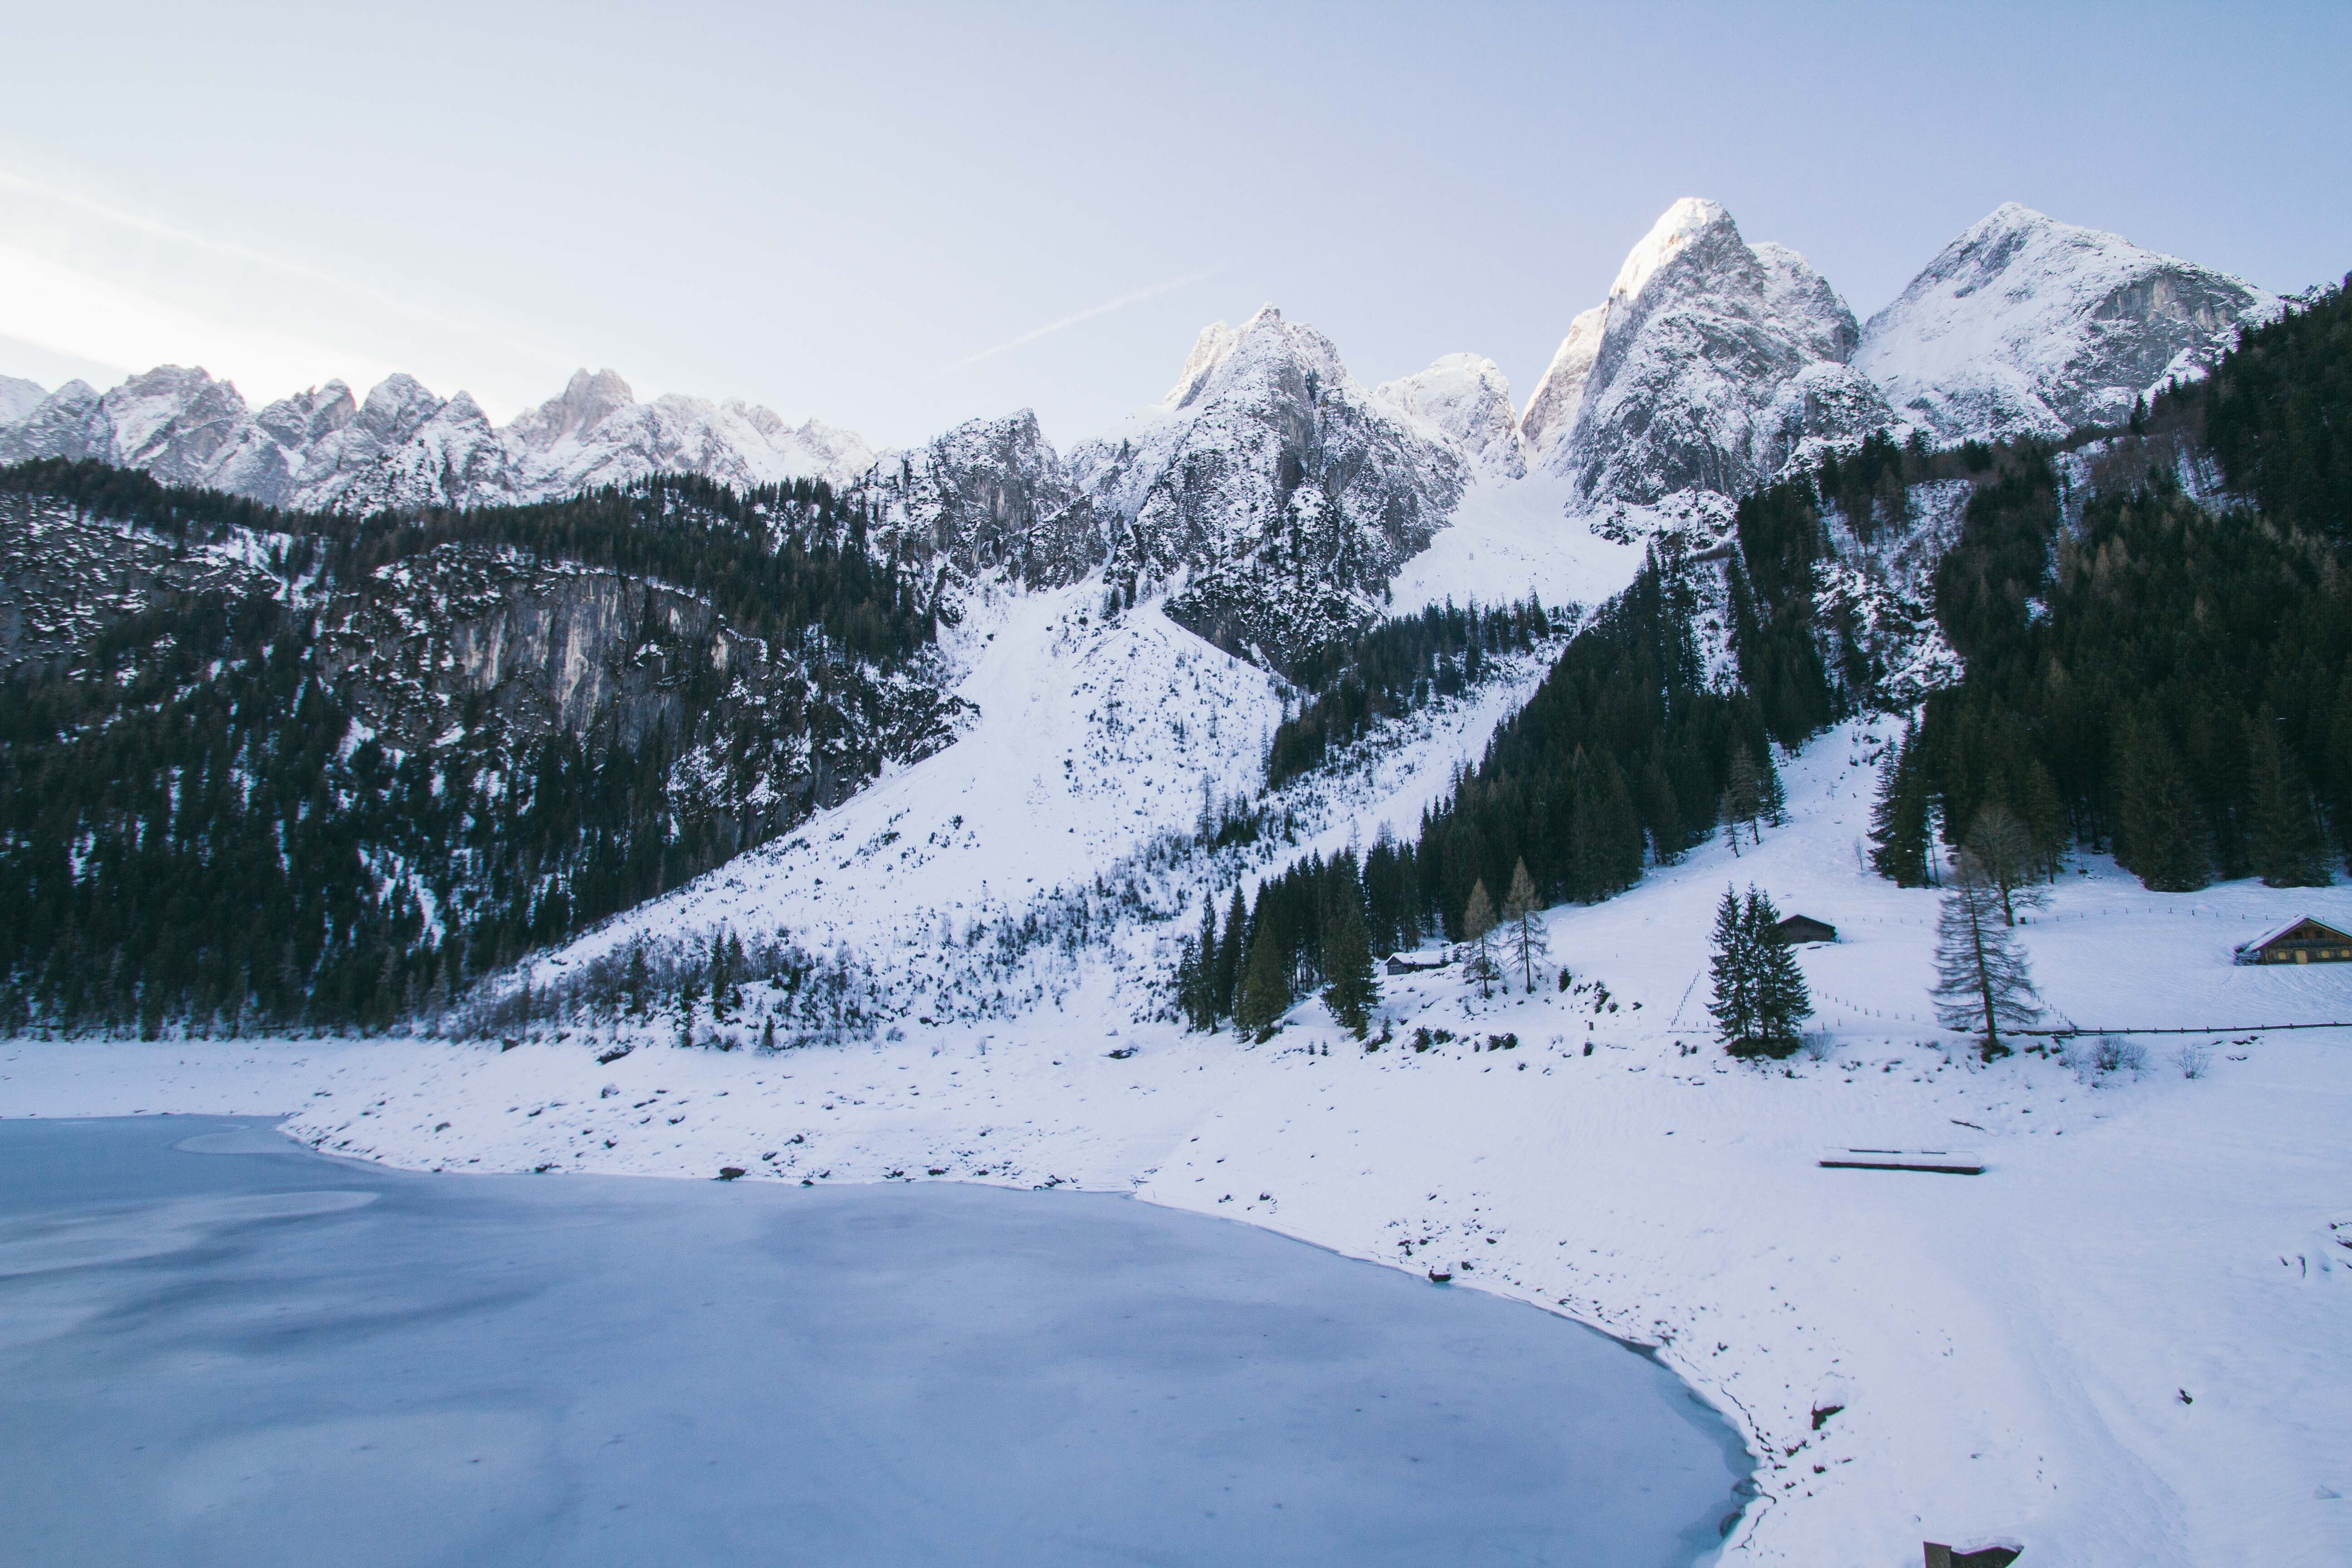
snow, mountain, mountainous landforms, winter, glacial landform, nature, mountain range, geological phenomenon, alps, natural landscape, wilderness, glacier, sky, massif, moraine, ice cap, ice, ridge, freezing, tree, terrain, hill station, nunatak, fell, cirque, mount scenery, landscape, arctic, summit, fjord, cloud, valley, lake, hill, piste, slope